Peter J. Abbate Jr.

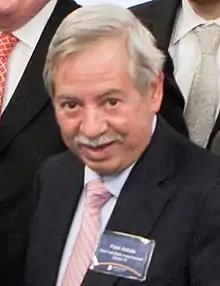
Abbate in 2011

Peter J. Abbate Jr. (born March 22, 1949) is a former American politician who represented District 49 in the New York State Assembly.